Gangulys Wed Guhas

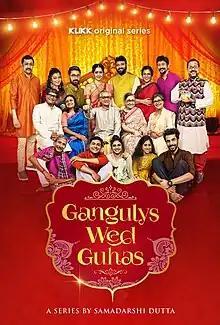

Gangulys Wed Guhas is a 2021 Indian Bengali language romance drama web series written and directed by Samadarshi Dutta.